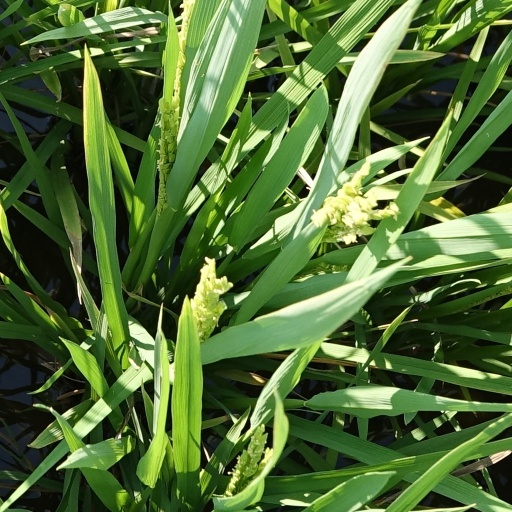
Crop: rice